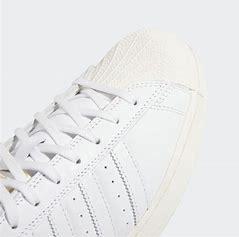
Brand: adidas
Model: Superstar Skate